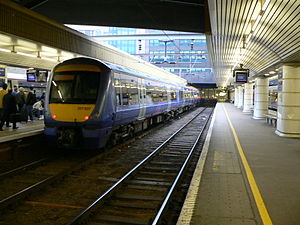
Fenchurch Street Station / Galleri
Fenchurch Street Station, også kaldet London Fenchurch Street, er en endestation i det centrale London i det sydøstlige hjørne af City of London, England. Stationen er en af de mindste terminaler i London, set på antallet af perronspor, og en af de mest intensivt opereret. Det er unikt blandt Londons jernbaneterminaler, at Fenchurch Street ikke har en direkte forbindelse til London Underground, men en sekundær indgang i Crosswall er nær Tower Hill Underground-station og Tower Gateway DLR-station. Også Aldgate Station ligger i nærheden. Den er en af 18 britiske jernbanestationer, der bestyres af Network Rail.